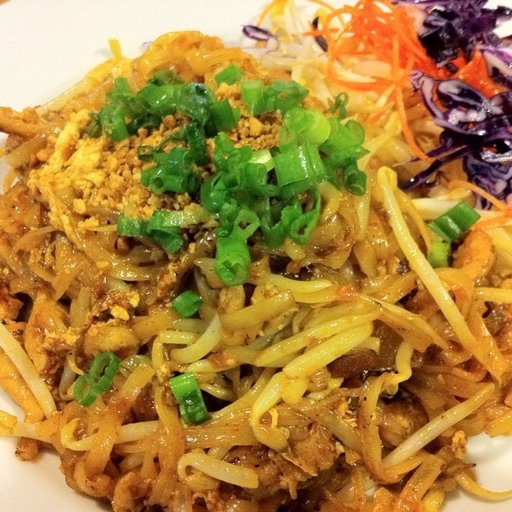
Label: pad_thai